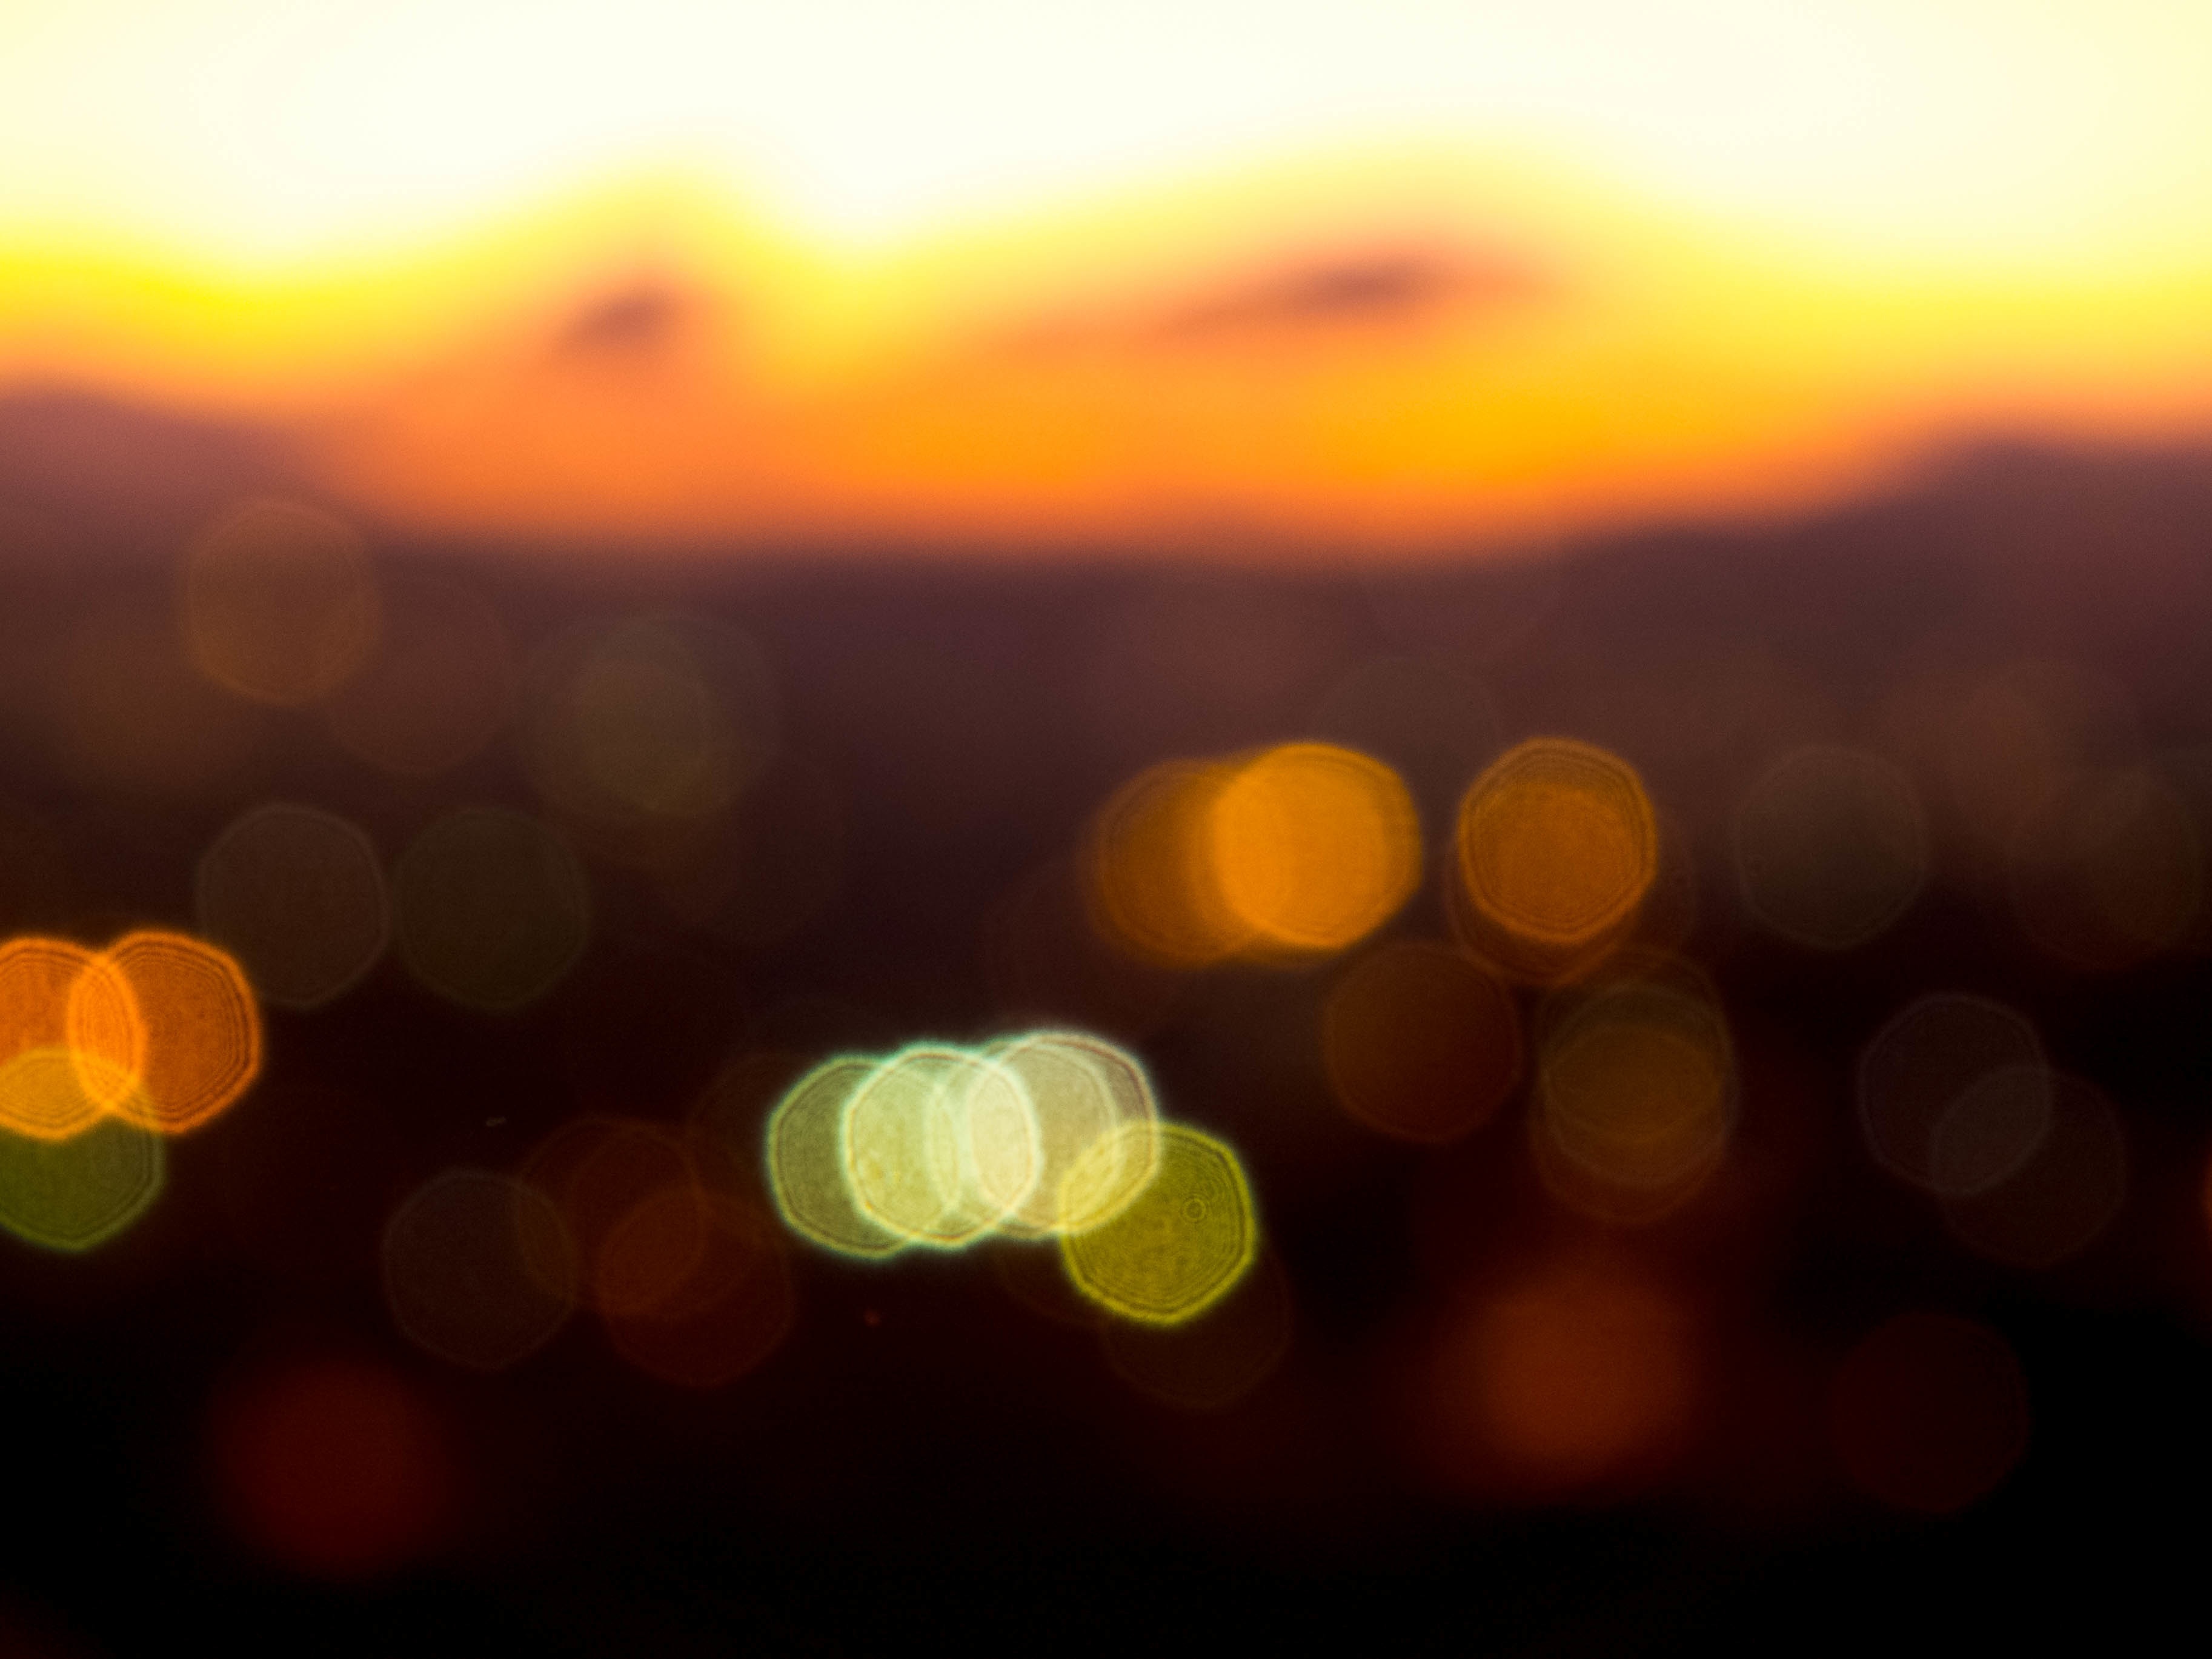
light, sky, sun, sunrise, sunset, night, sunlight, morning, flower, petal, atmosphere, reflection, color, yellow, circle, shape, macro photography, atmosphere of earth, computer wallpaper